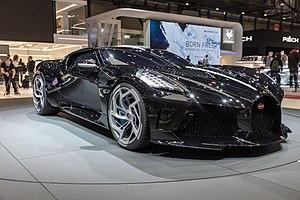
La Voiture Noire est une supercar GT de luxe du constructeur automobile français Bugatti. Présentée au salon international de l'automobile de Genève 2019 ce modèle unique est basé sur la Chiron, qui rend hommage à la Bugatti Type 57 SC Atlantic produite à quatre exemplaires dont une, la 57 Atlantic noire, a disparu entre Molsheim et Bordeaux et n'a jamais été retrouvée.